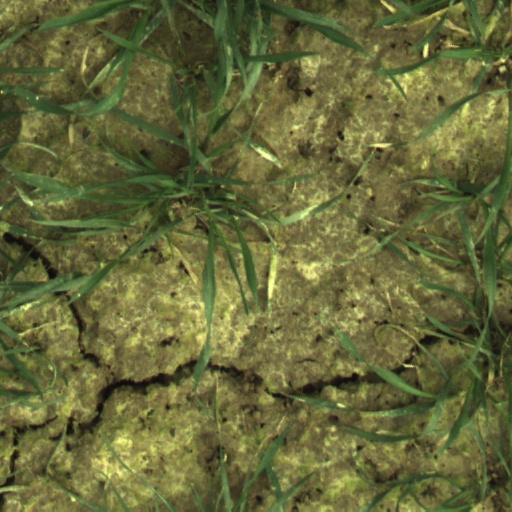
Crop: wheat